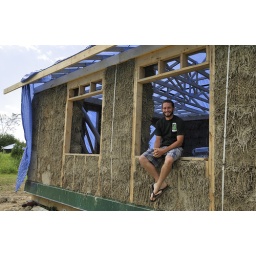
Dave Conroy sits in an open window of the Straw Bale Sustainable building project at the Gamiing Nature Center